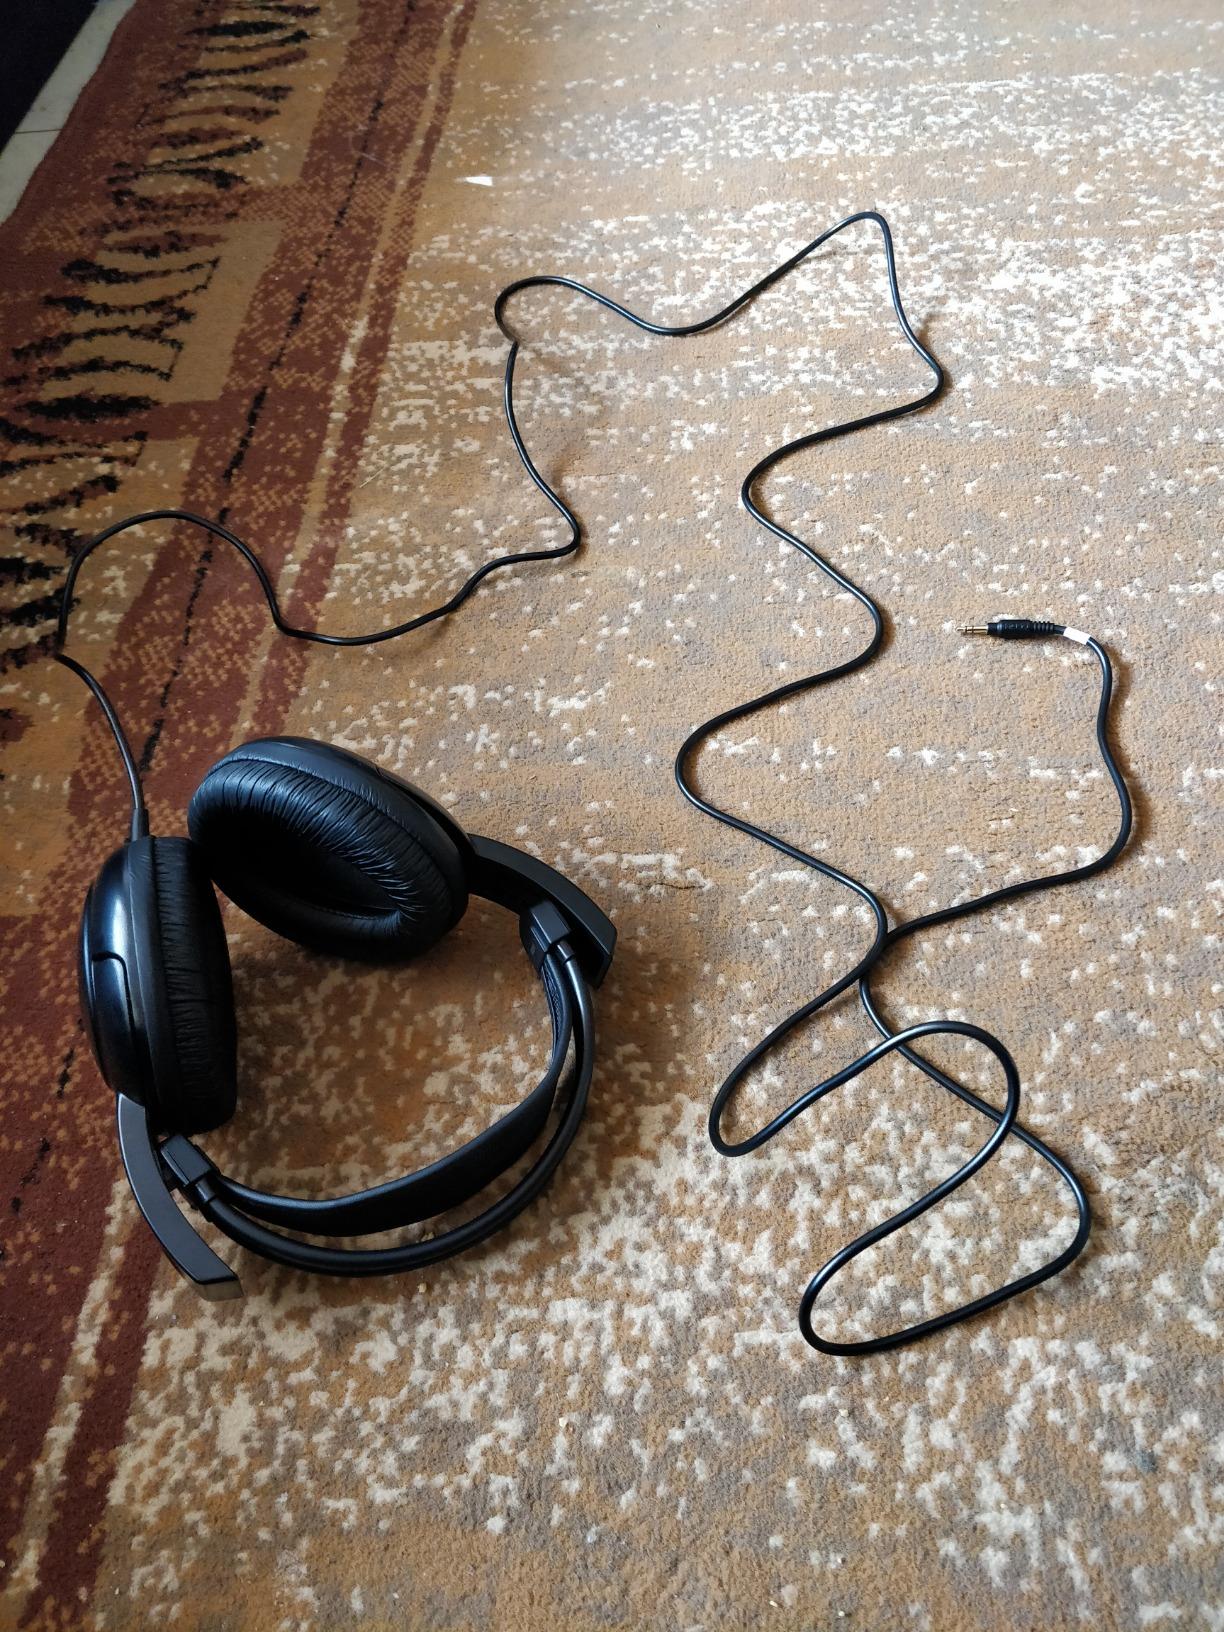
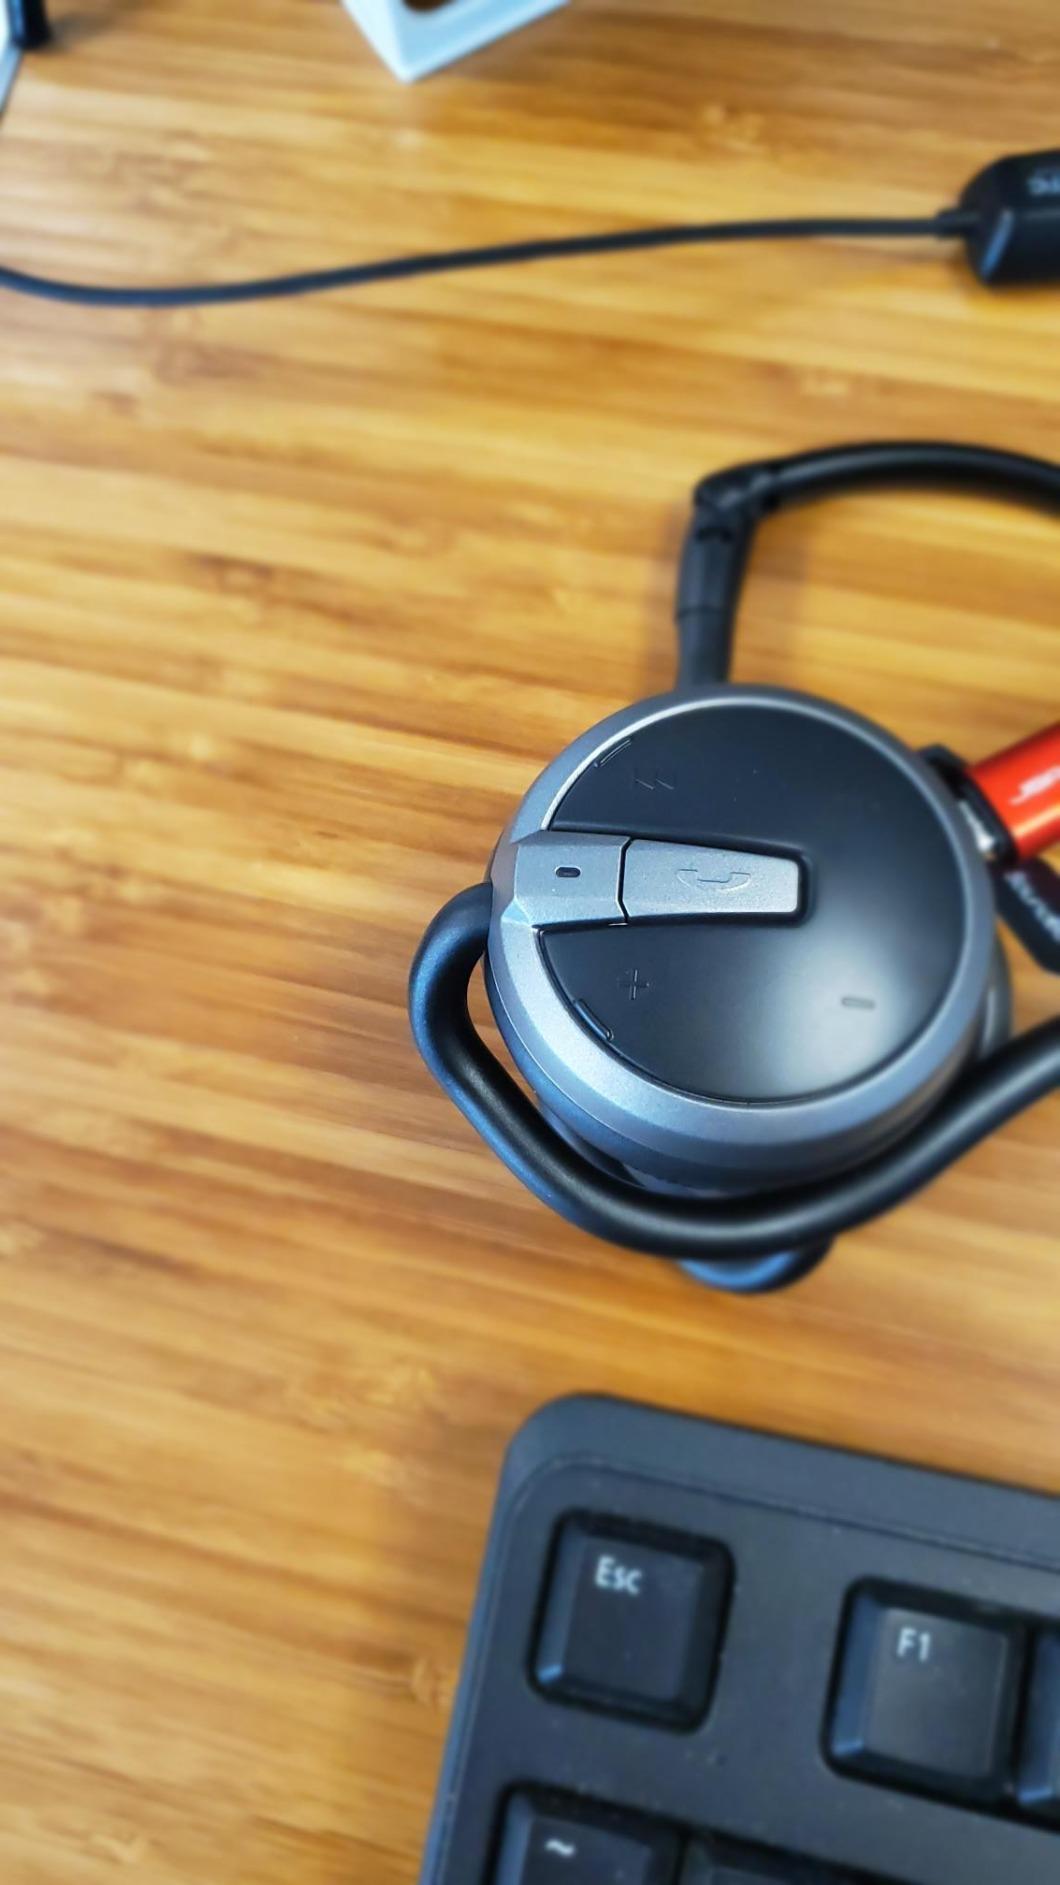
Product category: headphones
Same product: no